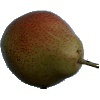
Label: pear_forelle